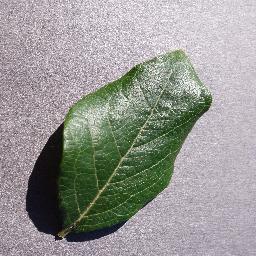
Label: Blueberry___healthy